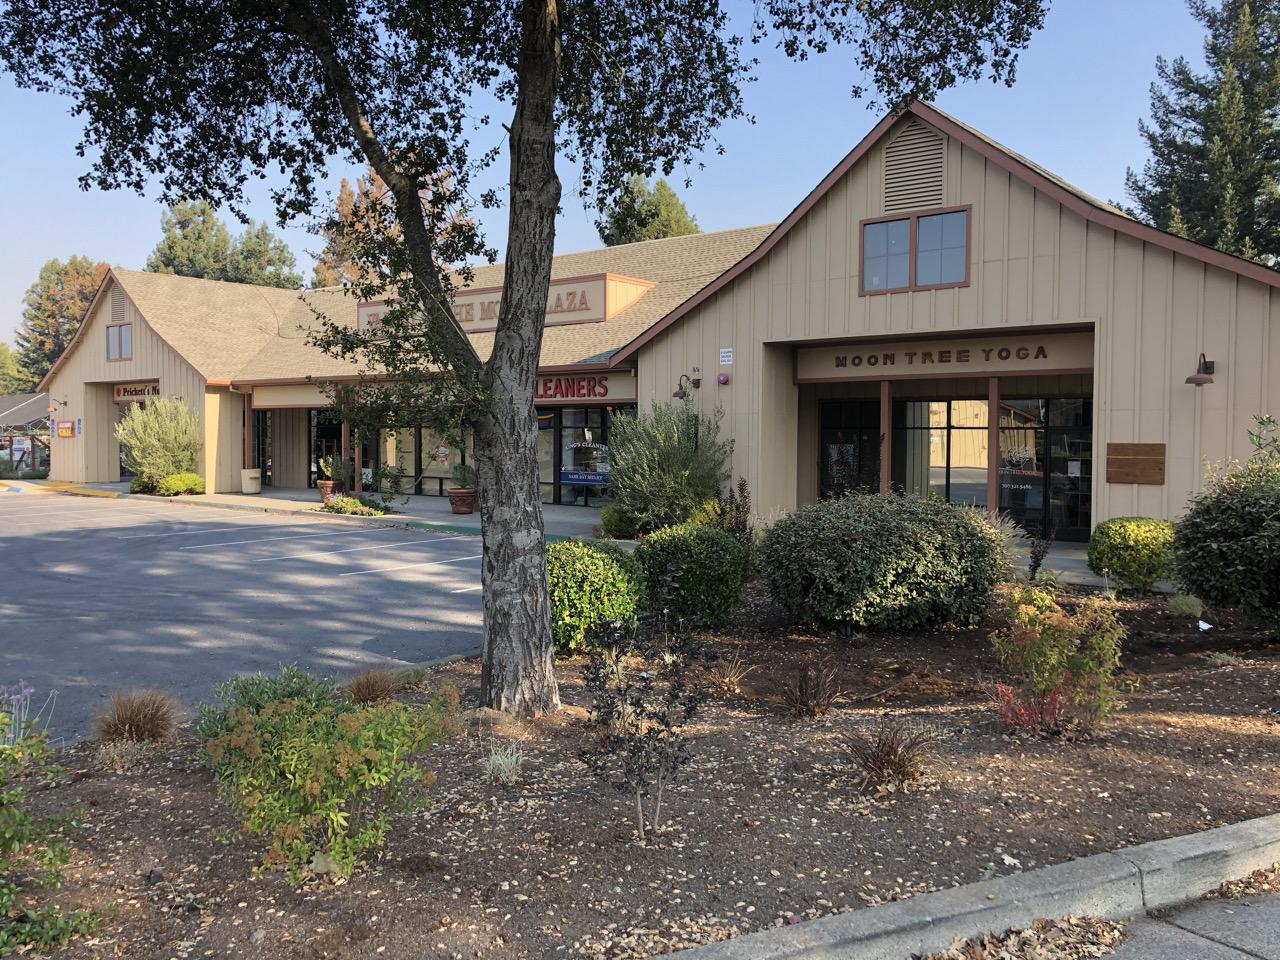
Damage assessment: no_damage